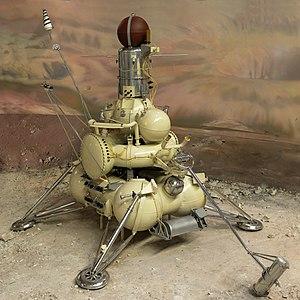
Une mission de retour d'échantillons est une mission spatiale dont l'objectif est de ramener sur Terre à des fins d'analyses des échantillons d'un autre corps céleste — planète, comète, astéroïde — ou des particules interplanétaires ou interstellaires. Ce type de mission peut être réalisé par un robot ou dans le cadre d'une mission avec équipage. Comparé à une étude réalisée sur place par les instruments d'un robot comme le rover martien Curiosity, le retour d'un échantillon de sol sur Terre permet d'effectuer des analyses avec une précision beaucoup plus importante, de manipuler l'échantillon et de modifier les conditions expérimentales au fur et à mesure des progrès de la technologie et de la connaissance.
Cet article présente la liste des sondes spatiales envoyées vers les objets du système solaire, y compris celles qui ont échoué. Les simples survols lors de manœuvres d'assistance gravitationnelle et les projets confirmés de futures missions sont également recensés, mais pas les projets de missions spatiales annulés ou non confirmés.
Luna 16 est une mission spatiale robotique du programme spatial soviétique Luna lancée en 1970 vers la Lune. La sonde spatiale réussit pour la première fois dans l'histoire de l'exploration spatiale à recueillir et rapporter sans intervention humaine un échantillon du sol d'un autre corps céleste sur Terre. À la date de lancement, des roches lunaires avaient déjà été rapportées sur Terre par les missions américaines Apollo 11 et Apollo 12.
Le programme Luna regroupe toutes les missions spatiales automatiques lancées par l’Union soviétique vers la Lune entre 1959 et 1976. Vingt-quatre sondes spatiales font officiellement partie de ce programme mais il y en eut en réalité 45 en tout. Quinze de ces missions ont atteint leurs objectifs. Dès le début, les considérations politiques visant à démontrer la supériorité du savoir-faire soviétique sur celui des États-Unis ont eu le pas sur les motivations scientifiques. Lorsque les enjeux de la course à l'espace disparaissent, le programme Luna prend fin tandis que les États-Unis orientent leur programme d'Exploration principalement vers Mars et les planètes externes du système solaire.